New York State Route 154

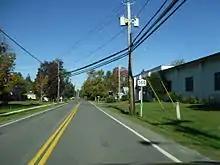
NY 355 westbound in Poestenkill. This part of NY 355 was formerly NY 154, and thus the top line of the reference marker below the NY 355 route marker reads "154".

NY 154 began at the intersection of US 4 (Vandenburgh Avenue) and Campbell Avenue in southern Troy. The route headed to the northeast, running alongside Wynants Kill as it followed Campbell Avenue through the residential southern portion of Troy. The route and the river crossed paths after , with Wynants Kill proceeding southeastward toward the hamlet of Wynantskill and NY 154 continuing northeastward to a junction with Spring Avenue, a street linking NY 154 to the downtown district. Campbell Avenue ended here; however, the route continued on, following Spring Avenue east for three blocks to an intersection with NY 66 (Pawling Avenue) just south of the Emma Willard School.